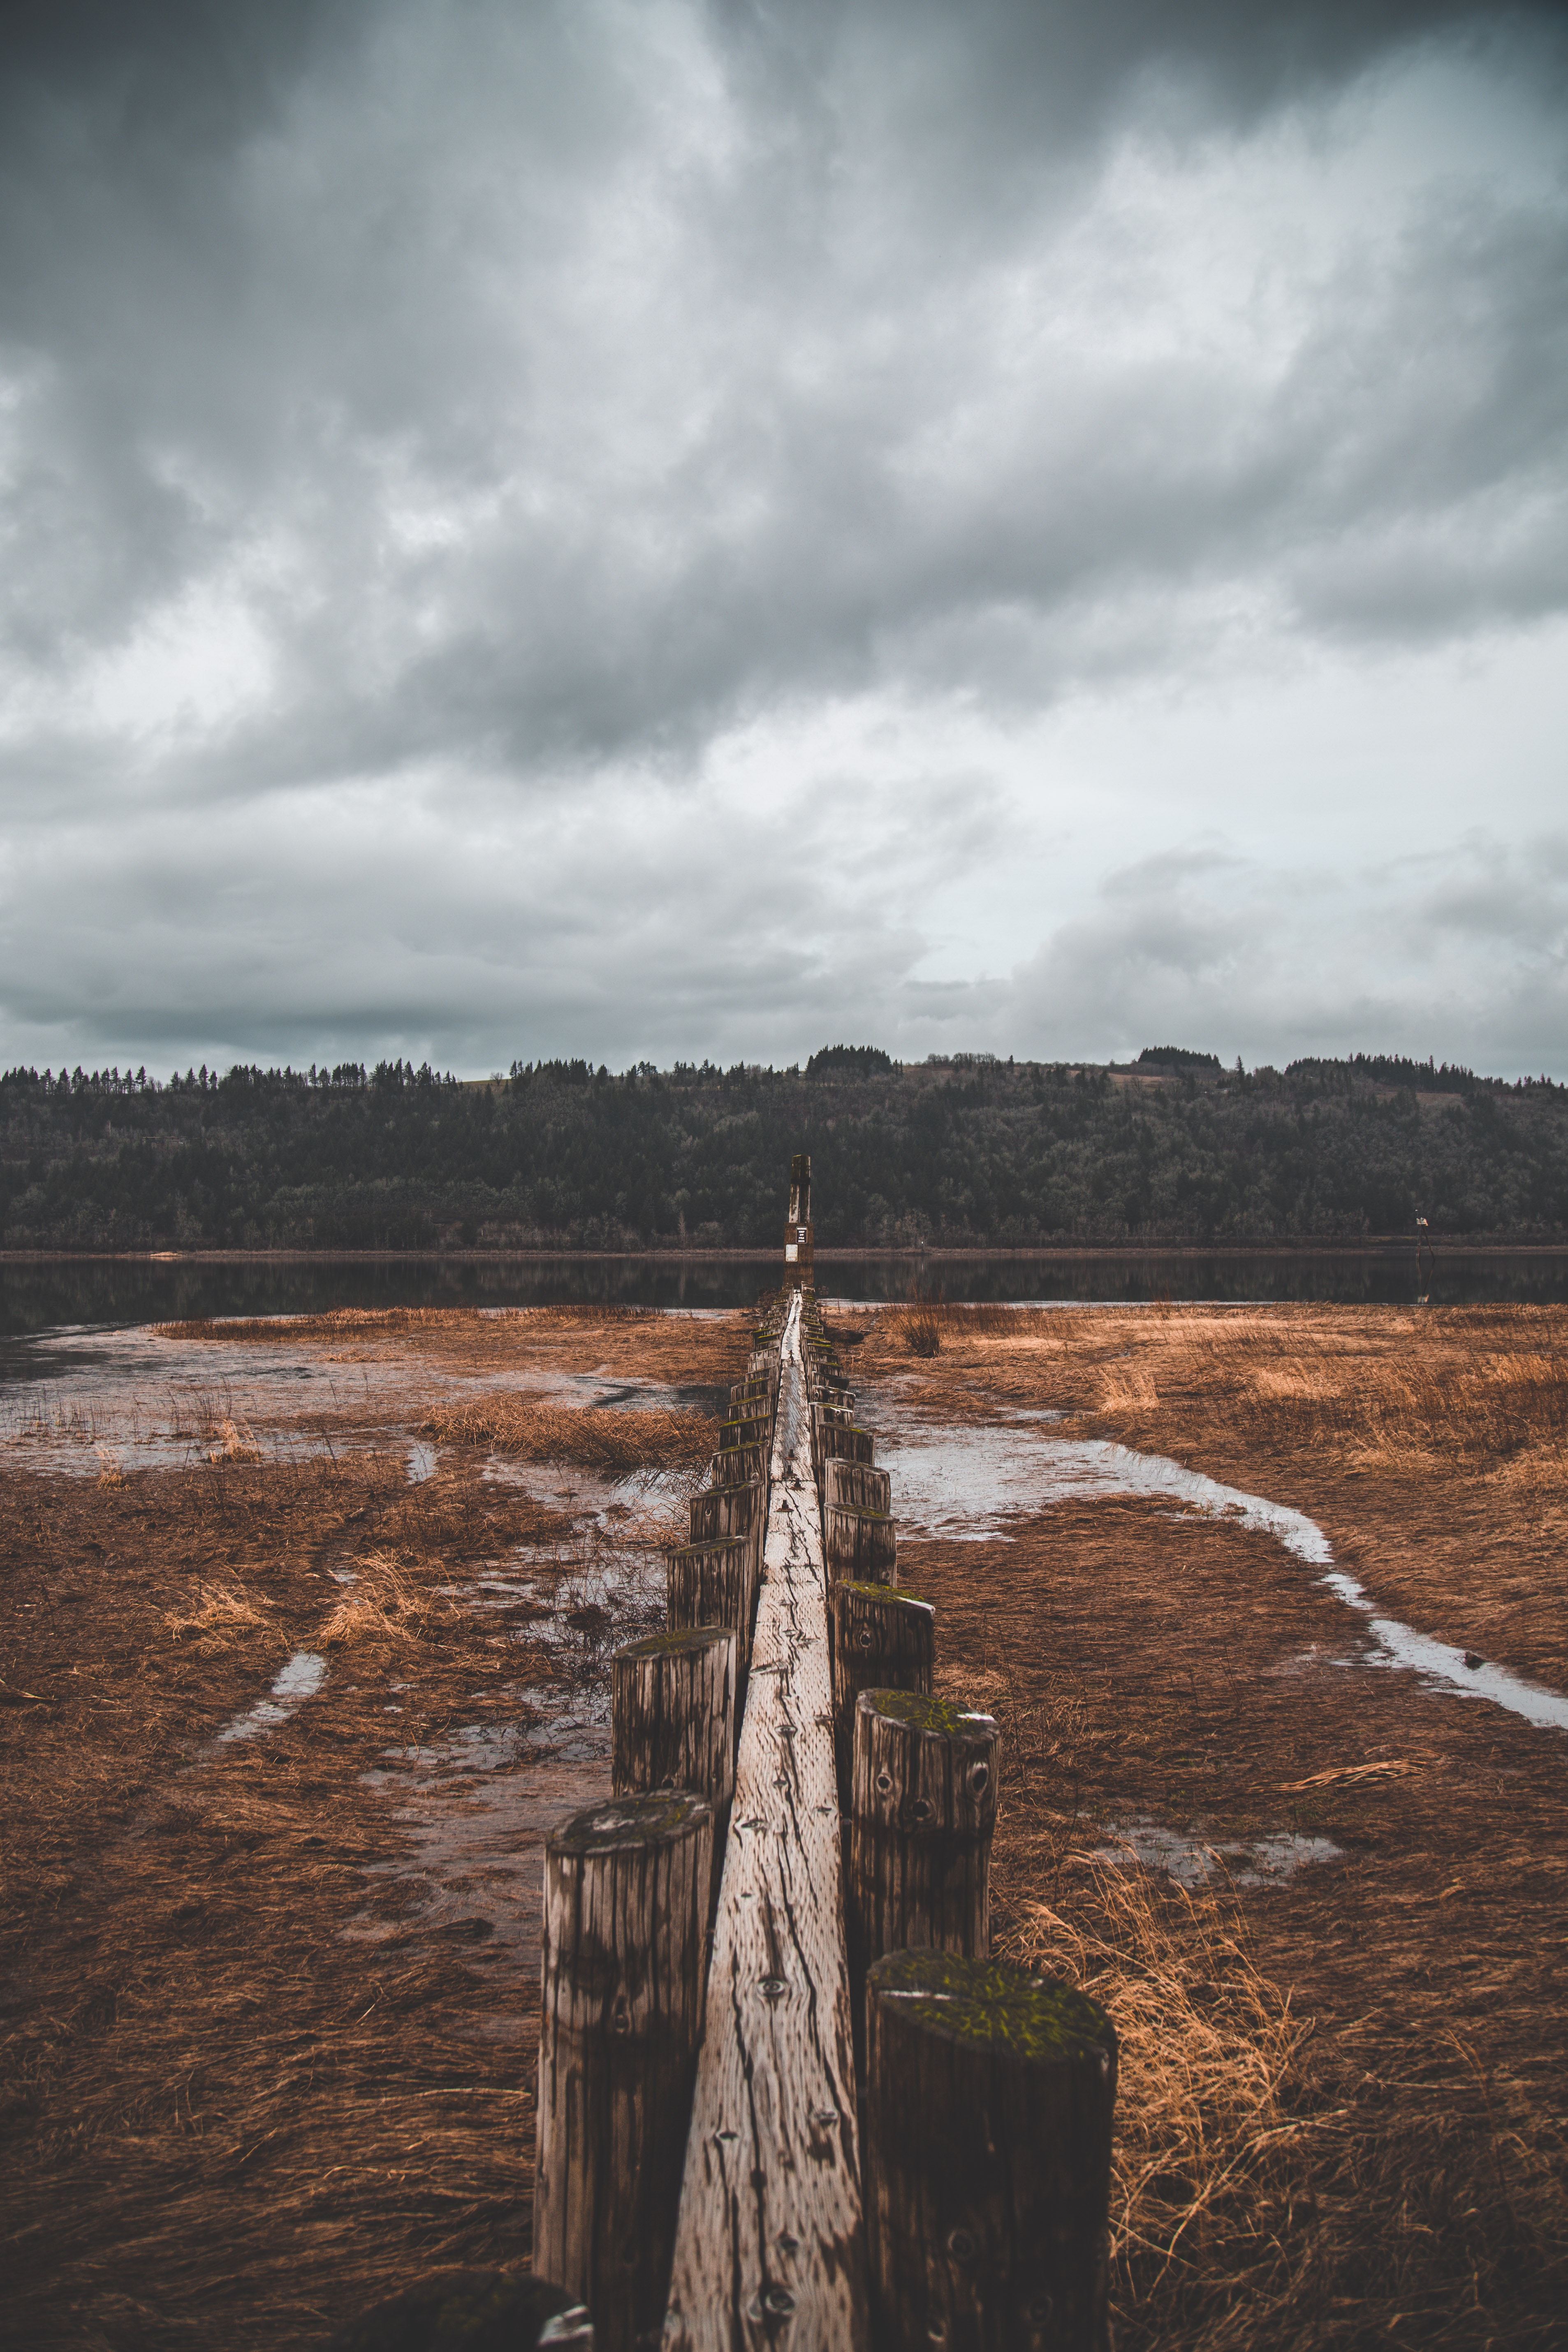
sky, water, tree, cloud, horizon, sea, wood, landscape, rock, photography, plant, plain, river, reflection, world, road, coast